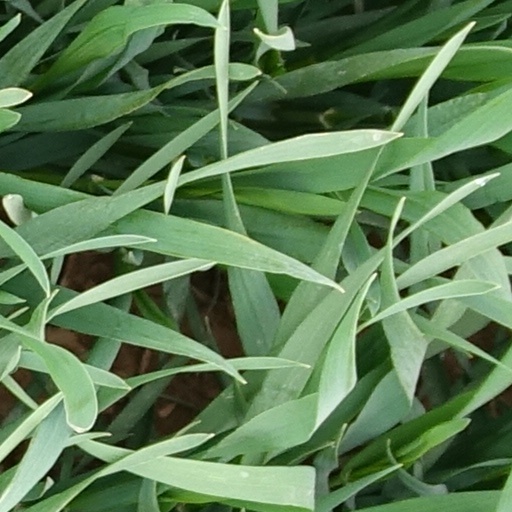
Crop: wheat